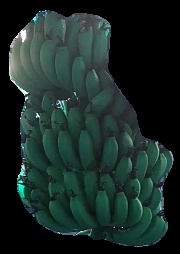
Variety: pachbale
Grade: grade1